Coos Cremers

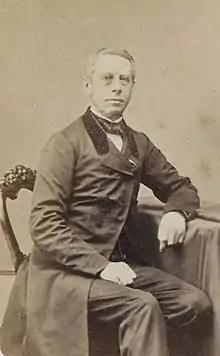
J.J. Cremers

Jacobus Johannes "Coos" Cremers (15 December 1806, Groningen - 5 March 1882, Groningen) was a Dutch politician.